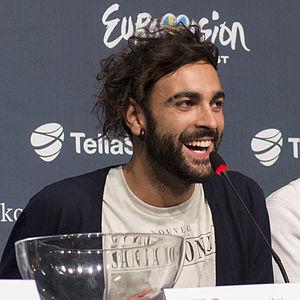
Marco Mengoni, né le 25 décembre 1988 à Ronciglione dans le Latium, est un chanteur italien.